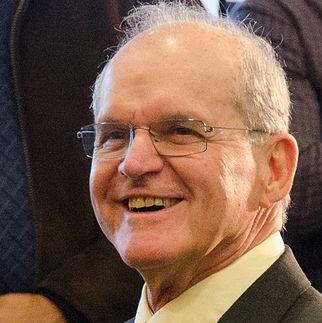
Age: 74